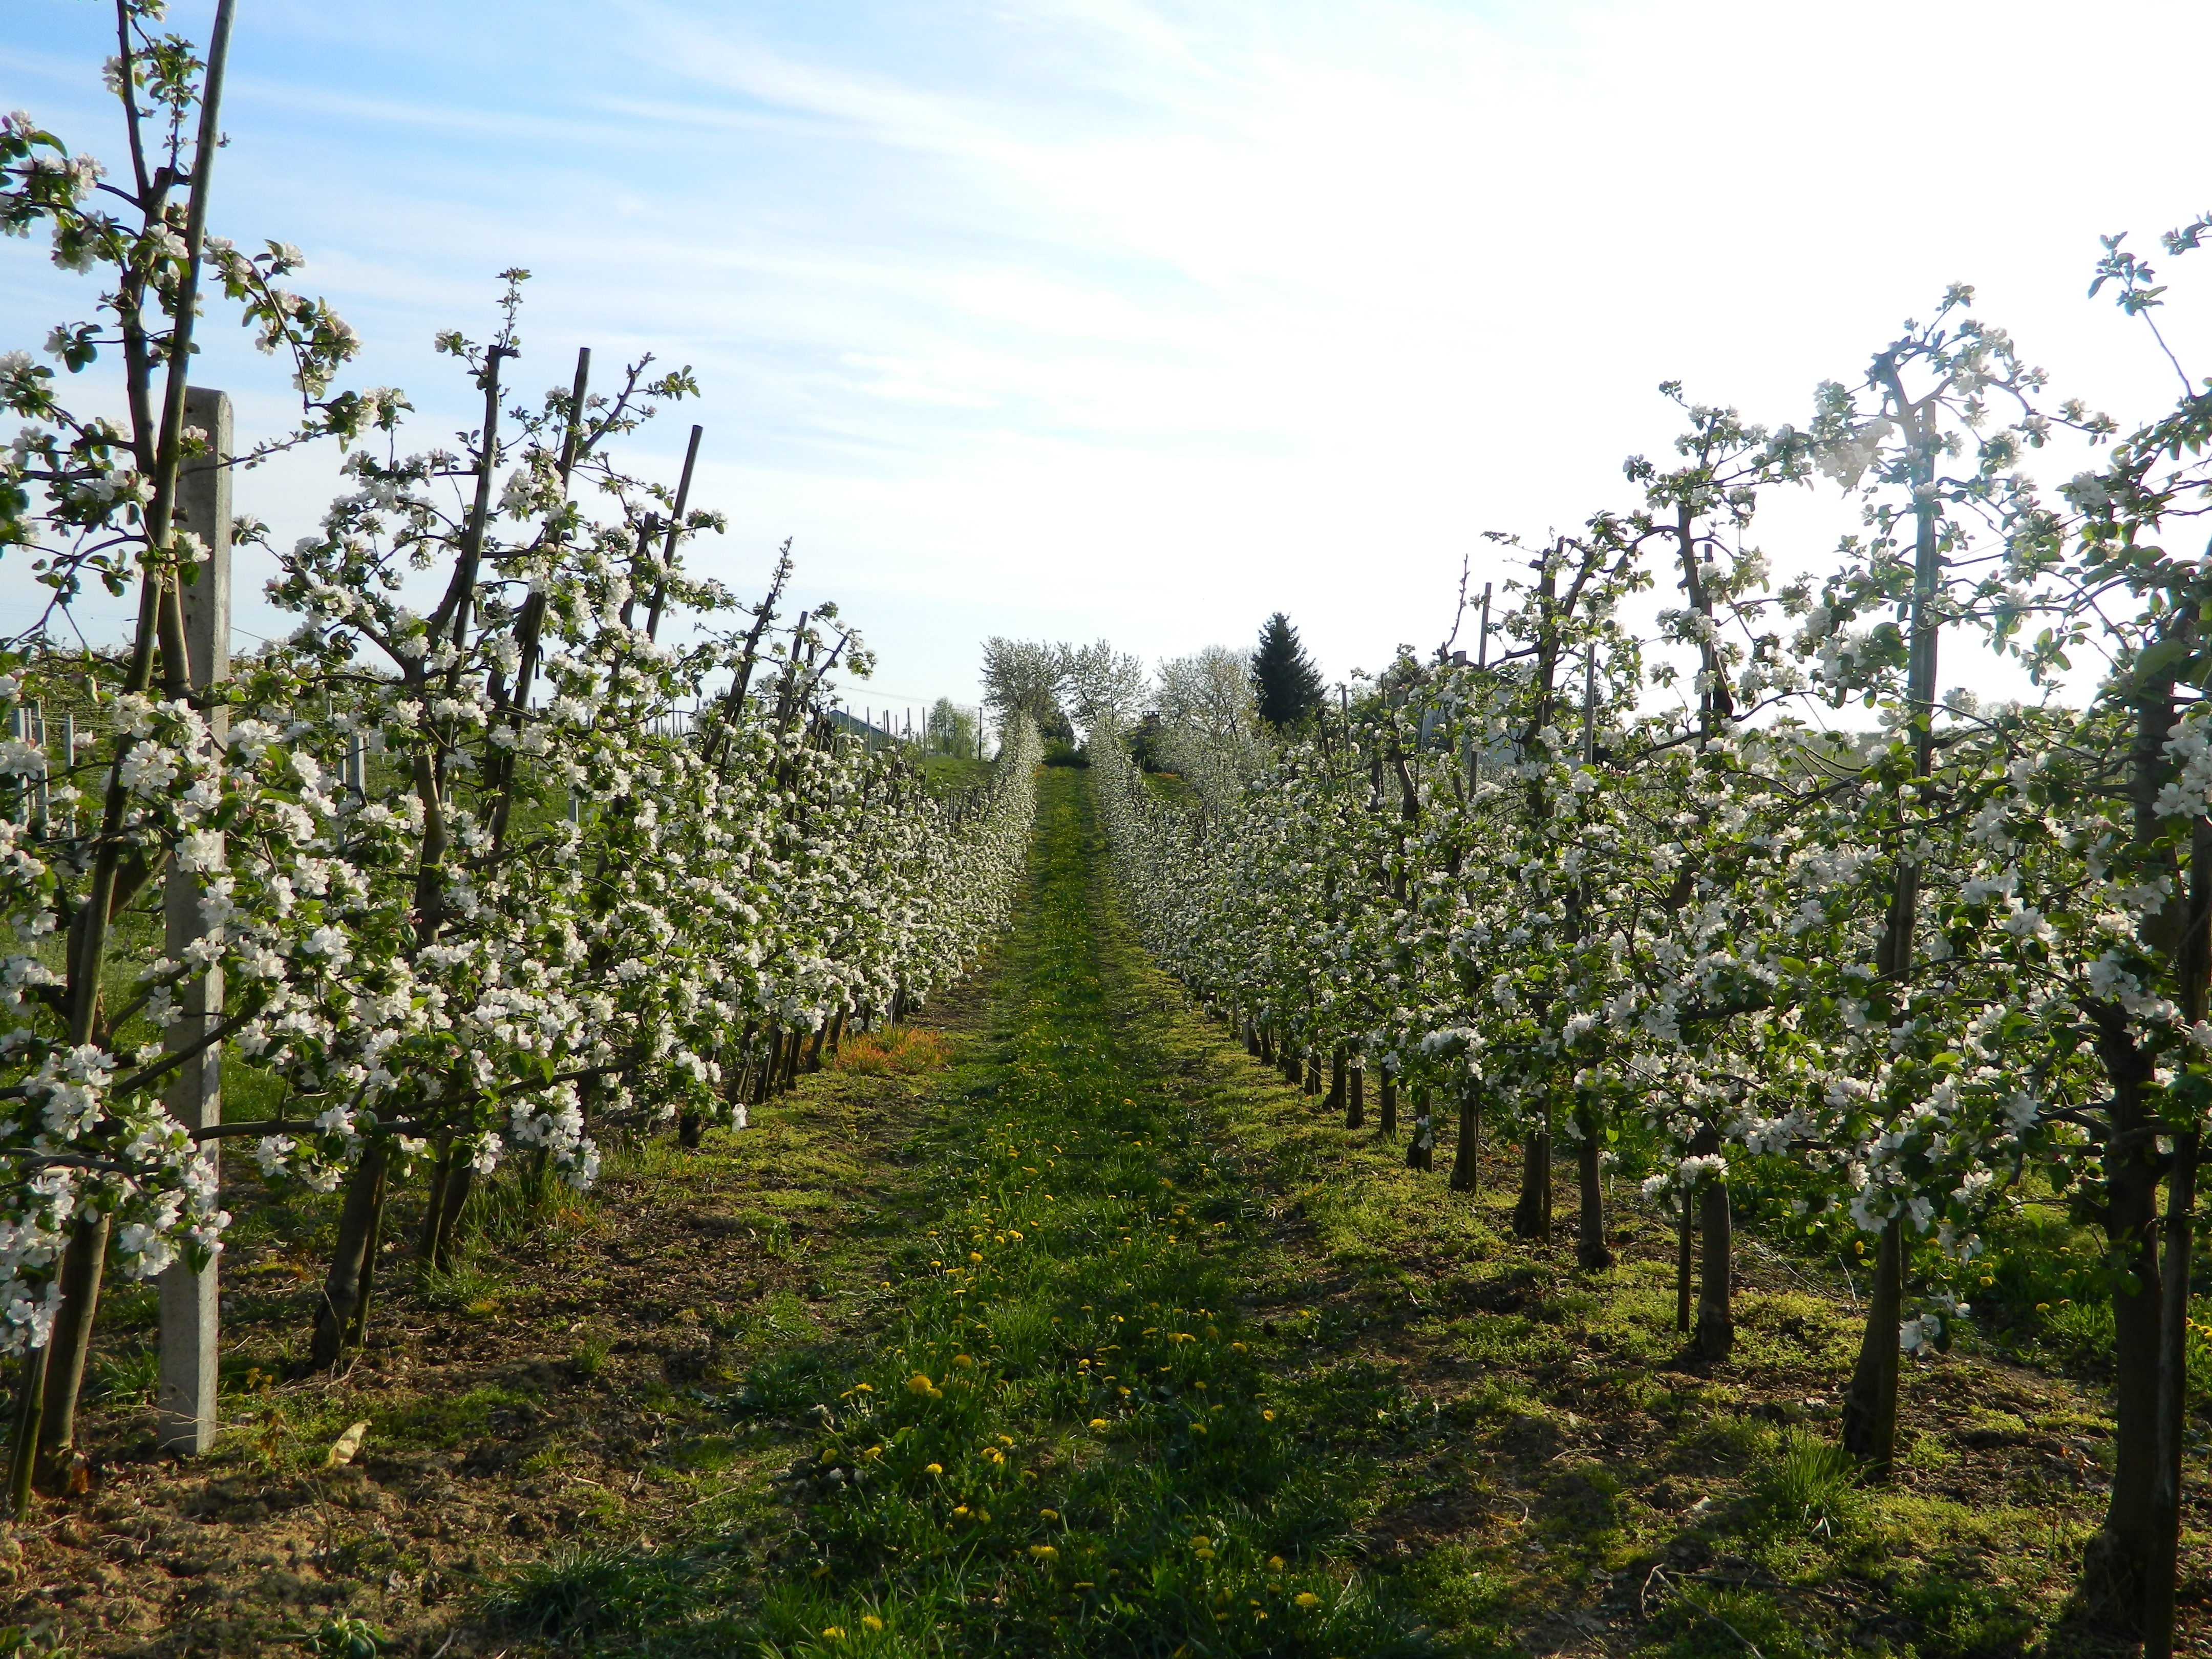
apple, landscape, tree, nature, vineyard, white, field, flower, bloom, foliage, spring, green, produce, crop, fresh, agriculture, garden, flowers, shrub, plantation, blooms, the path, apple tree flowers, flowering plant, apple flower, apple trees